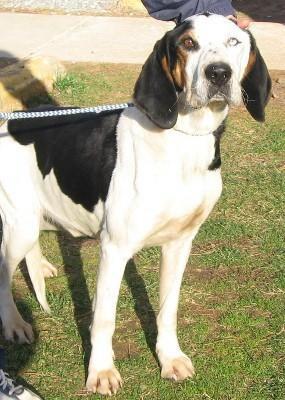
Walker_hound